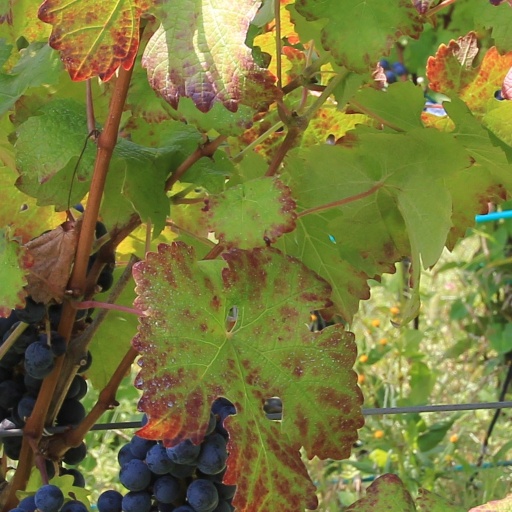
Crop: grape